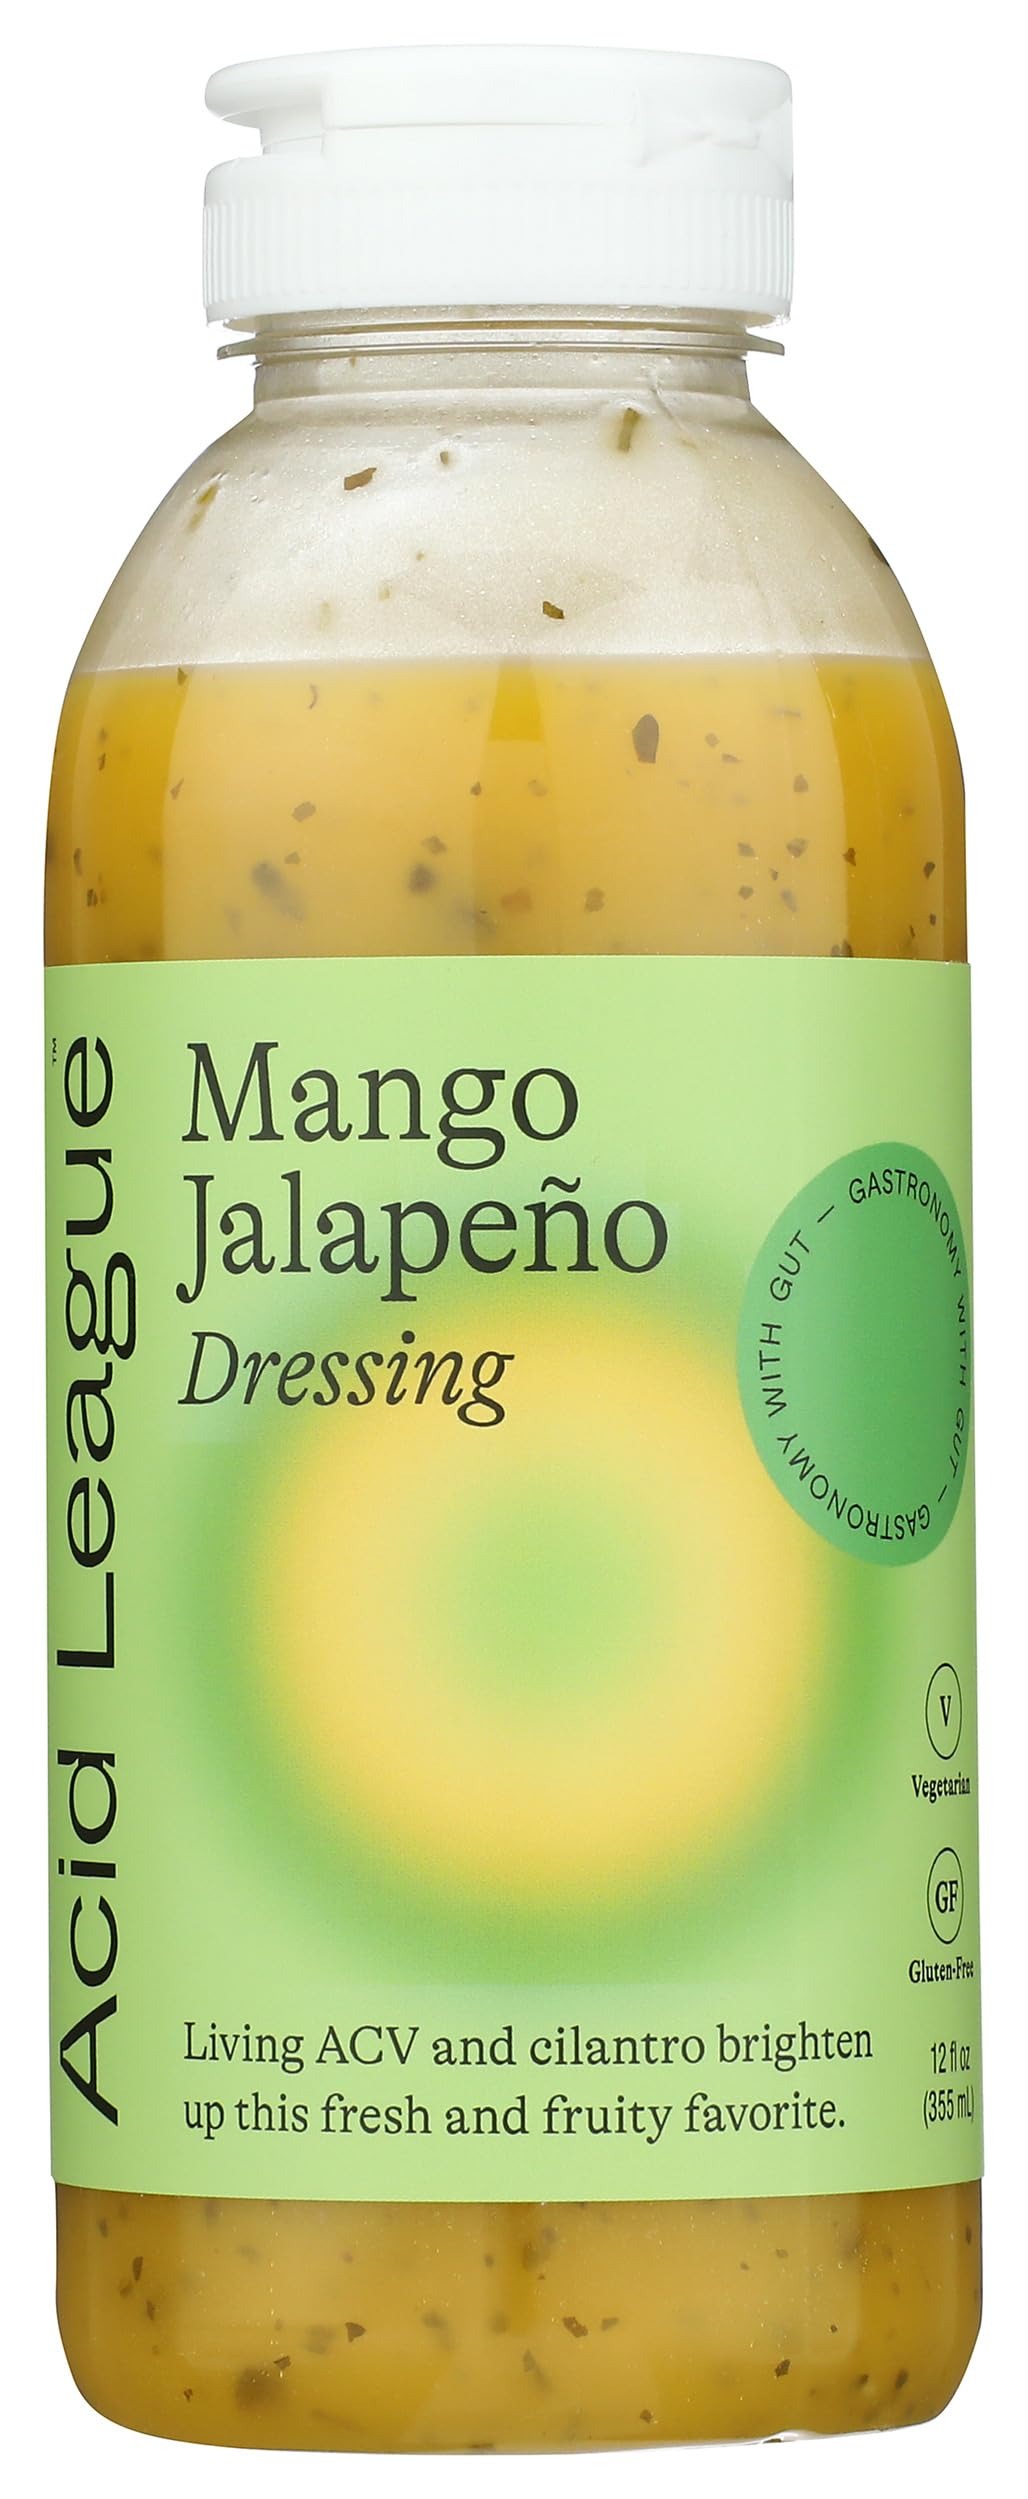
Item Name: Acid League Mango Jalapeno Dressing, 12 FZ
Bullet Point 1: No hydrogenated fats or high fructose corn syrup allowed in any food
Bullet Point 2: No bleached or bromated flour
Product Description: Meals
Value: 12.0
Unit: Fl Oz

Price: 6.39